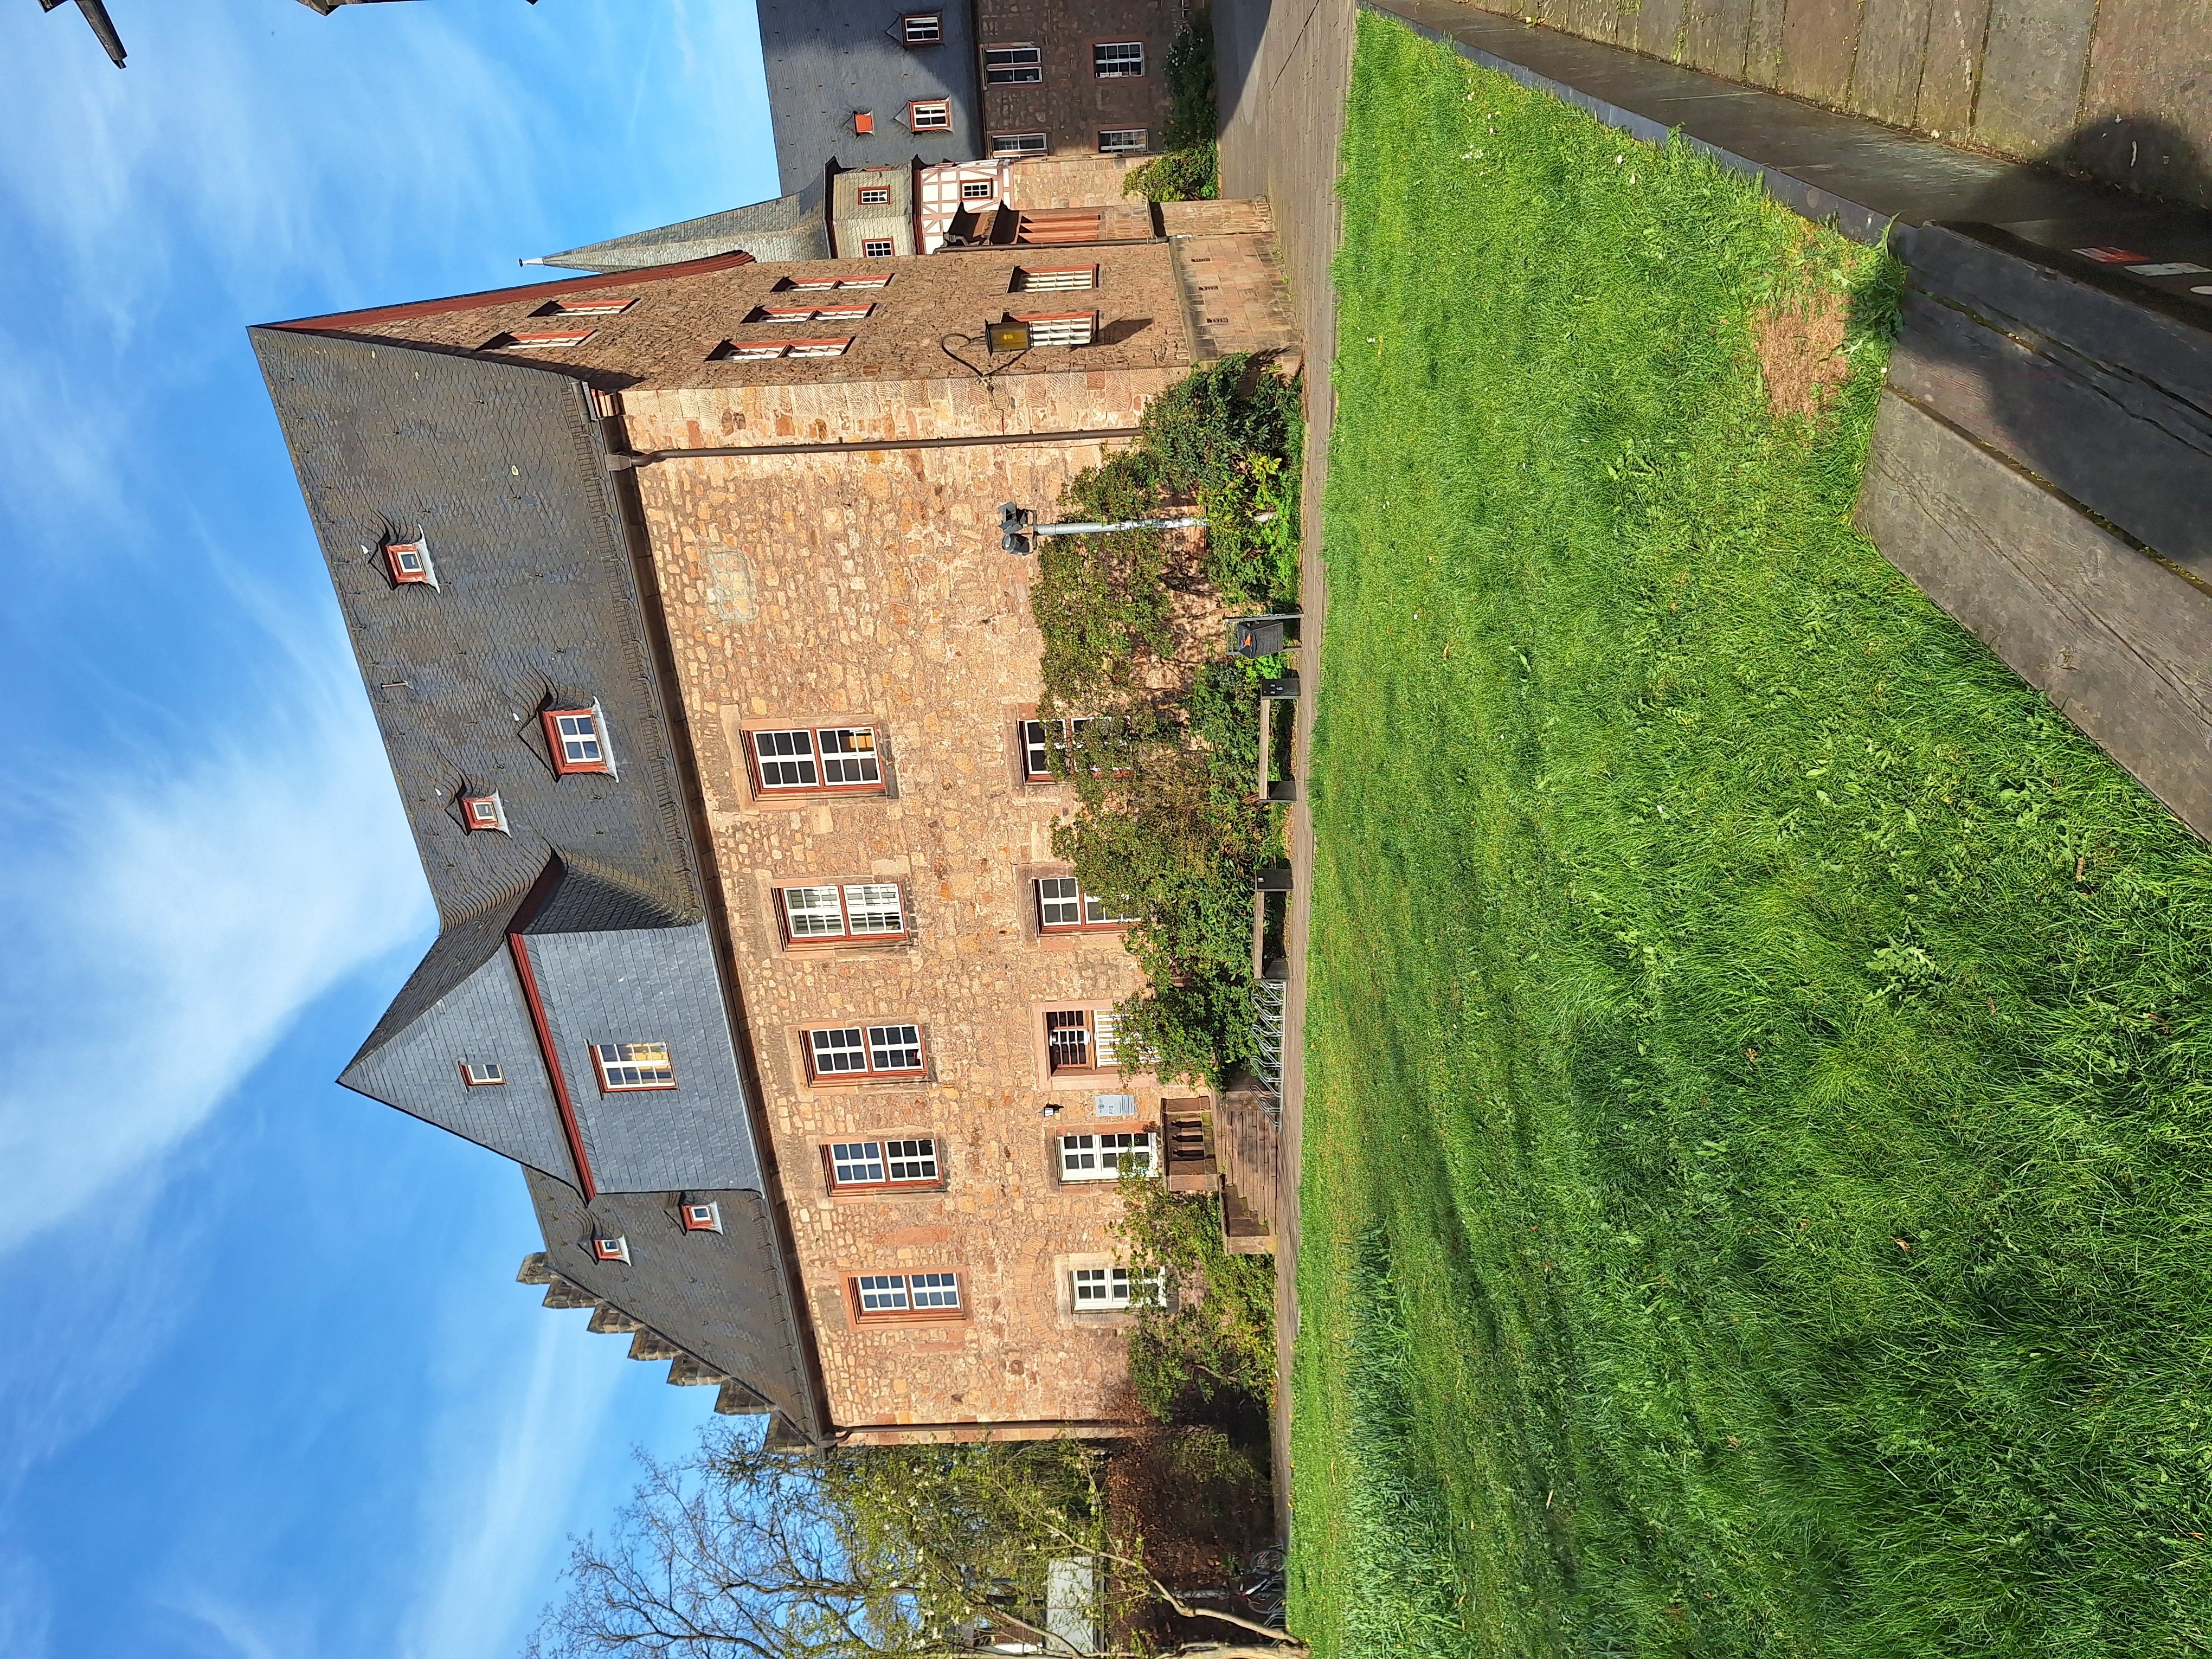
Building: Deutschhausstraße 10, Deutches Haus, Fachbereich Geographie